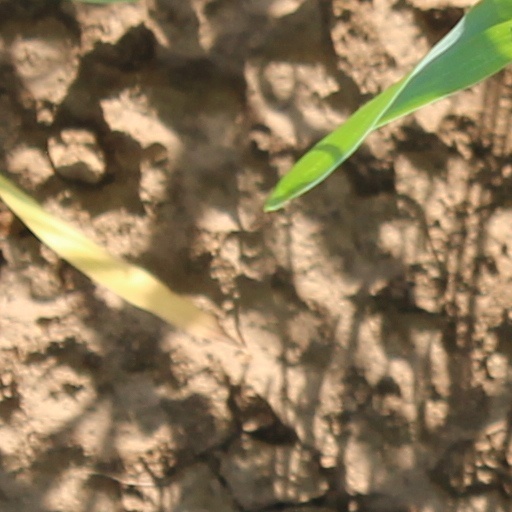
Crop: wheat